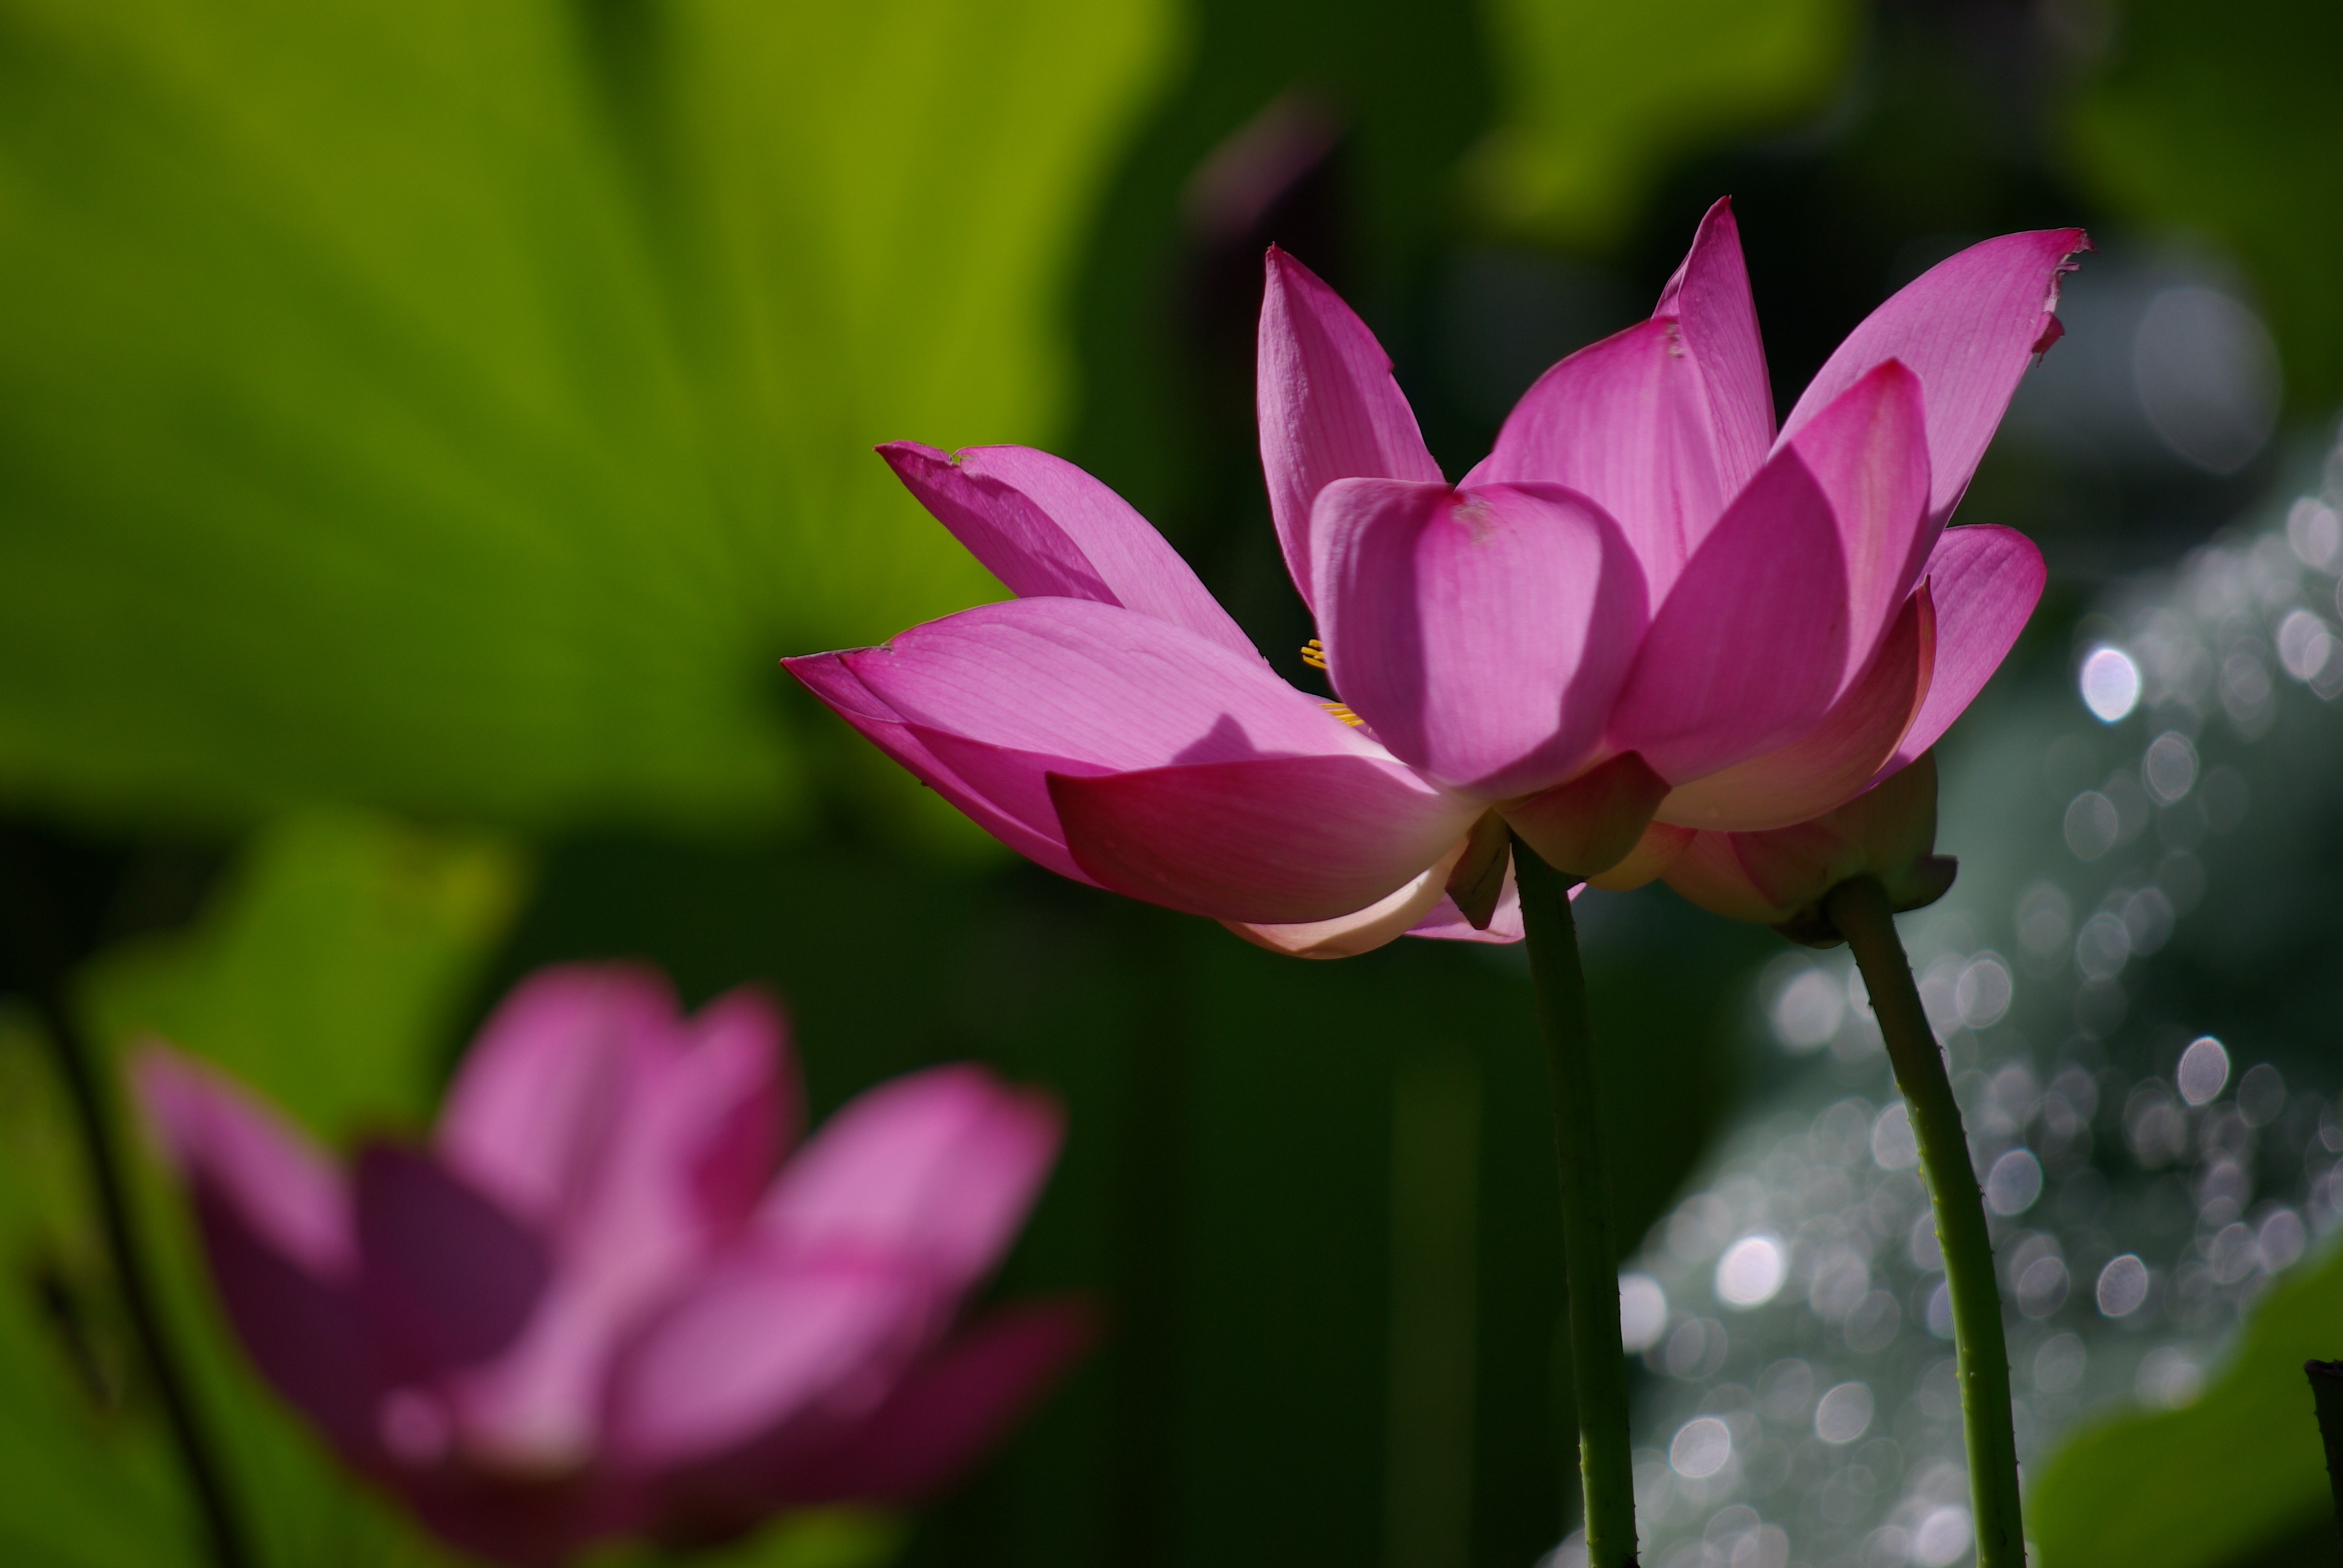
blossom, light, plant, sunshine, flower, petal, green, natural, fresh, botany, pink, sacred lotus, aquatic plant, flora, close up, lotus, macro photography, flowering plant, flowers and plants, plant stem, land plant, lotus family, proteales